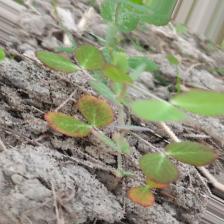
Label: Lentil Rust